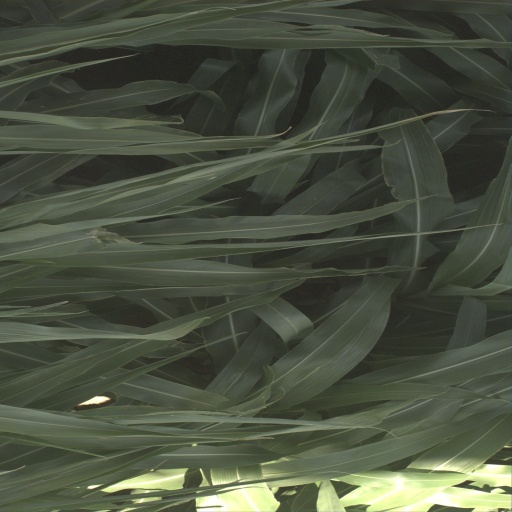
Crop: sorghum